Terror Tract

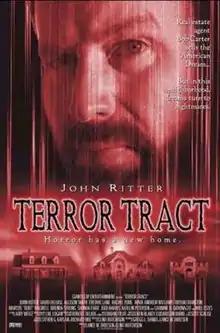

Terror Tract is a 2000 American dark comedy/horror anthology film directed by Lance W. Dreesen and Clint Hutchison.